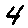
Label: 4